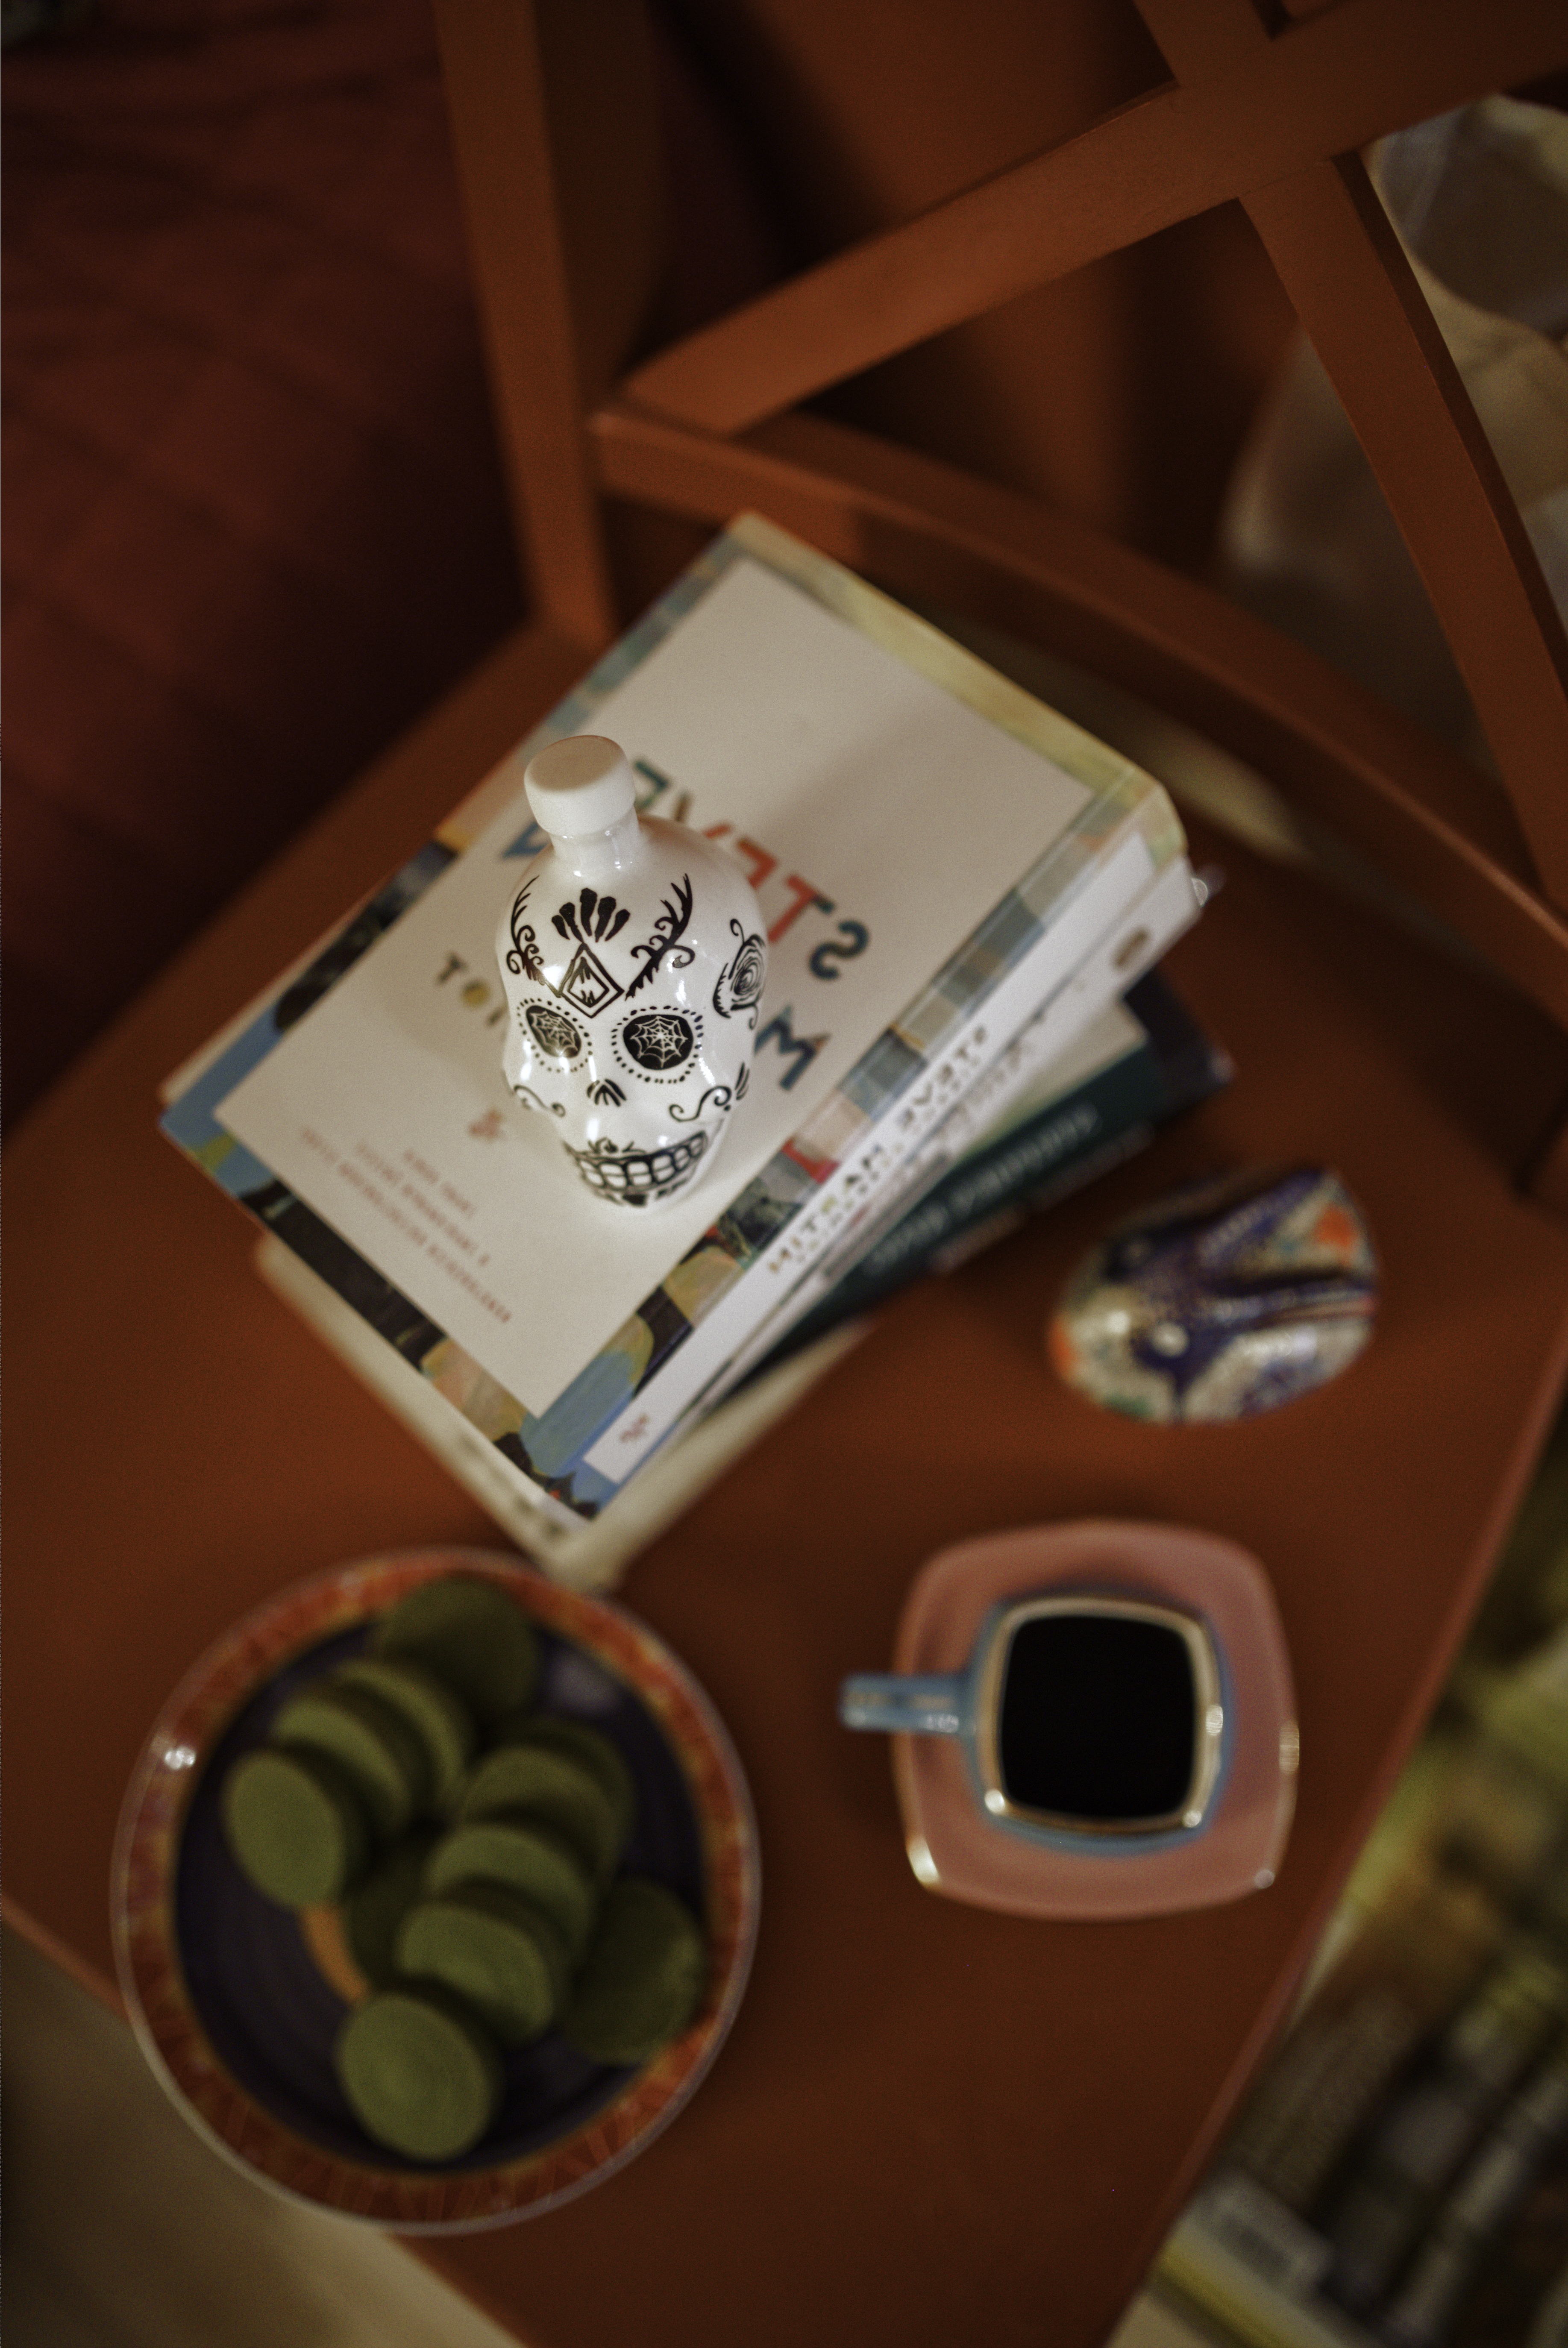
hand, book, coffee, wood, chair, skull, art, cookies, image, green tea, shape, mexican, red wood